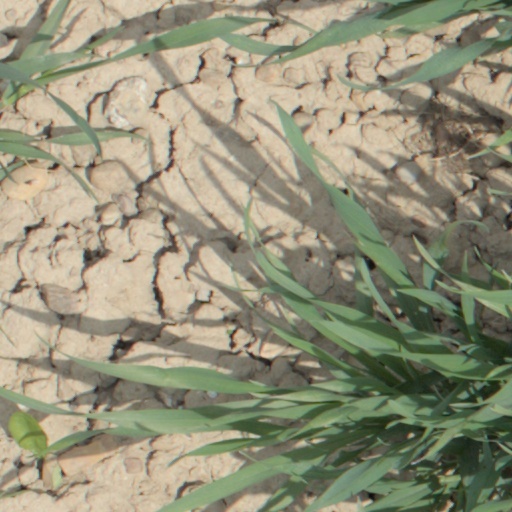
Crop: wheat